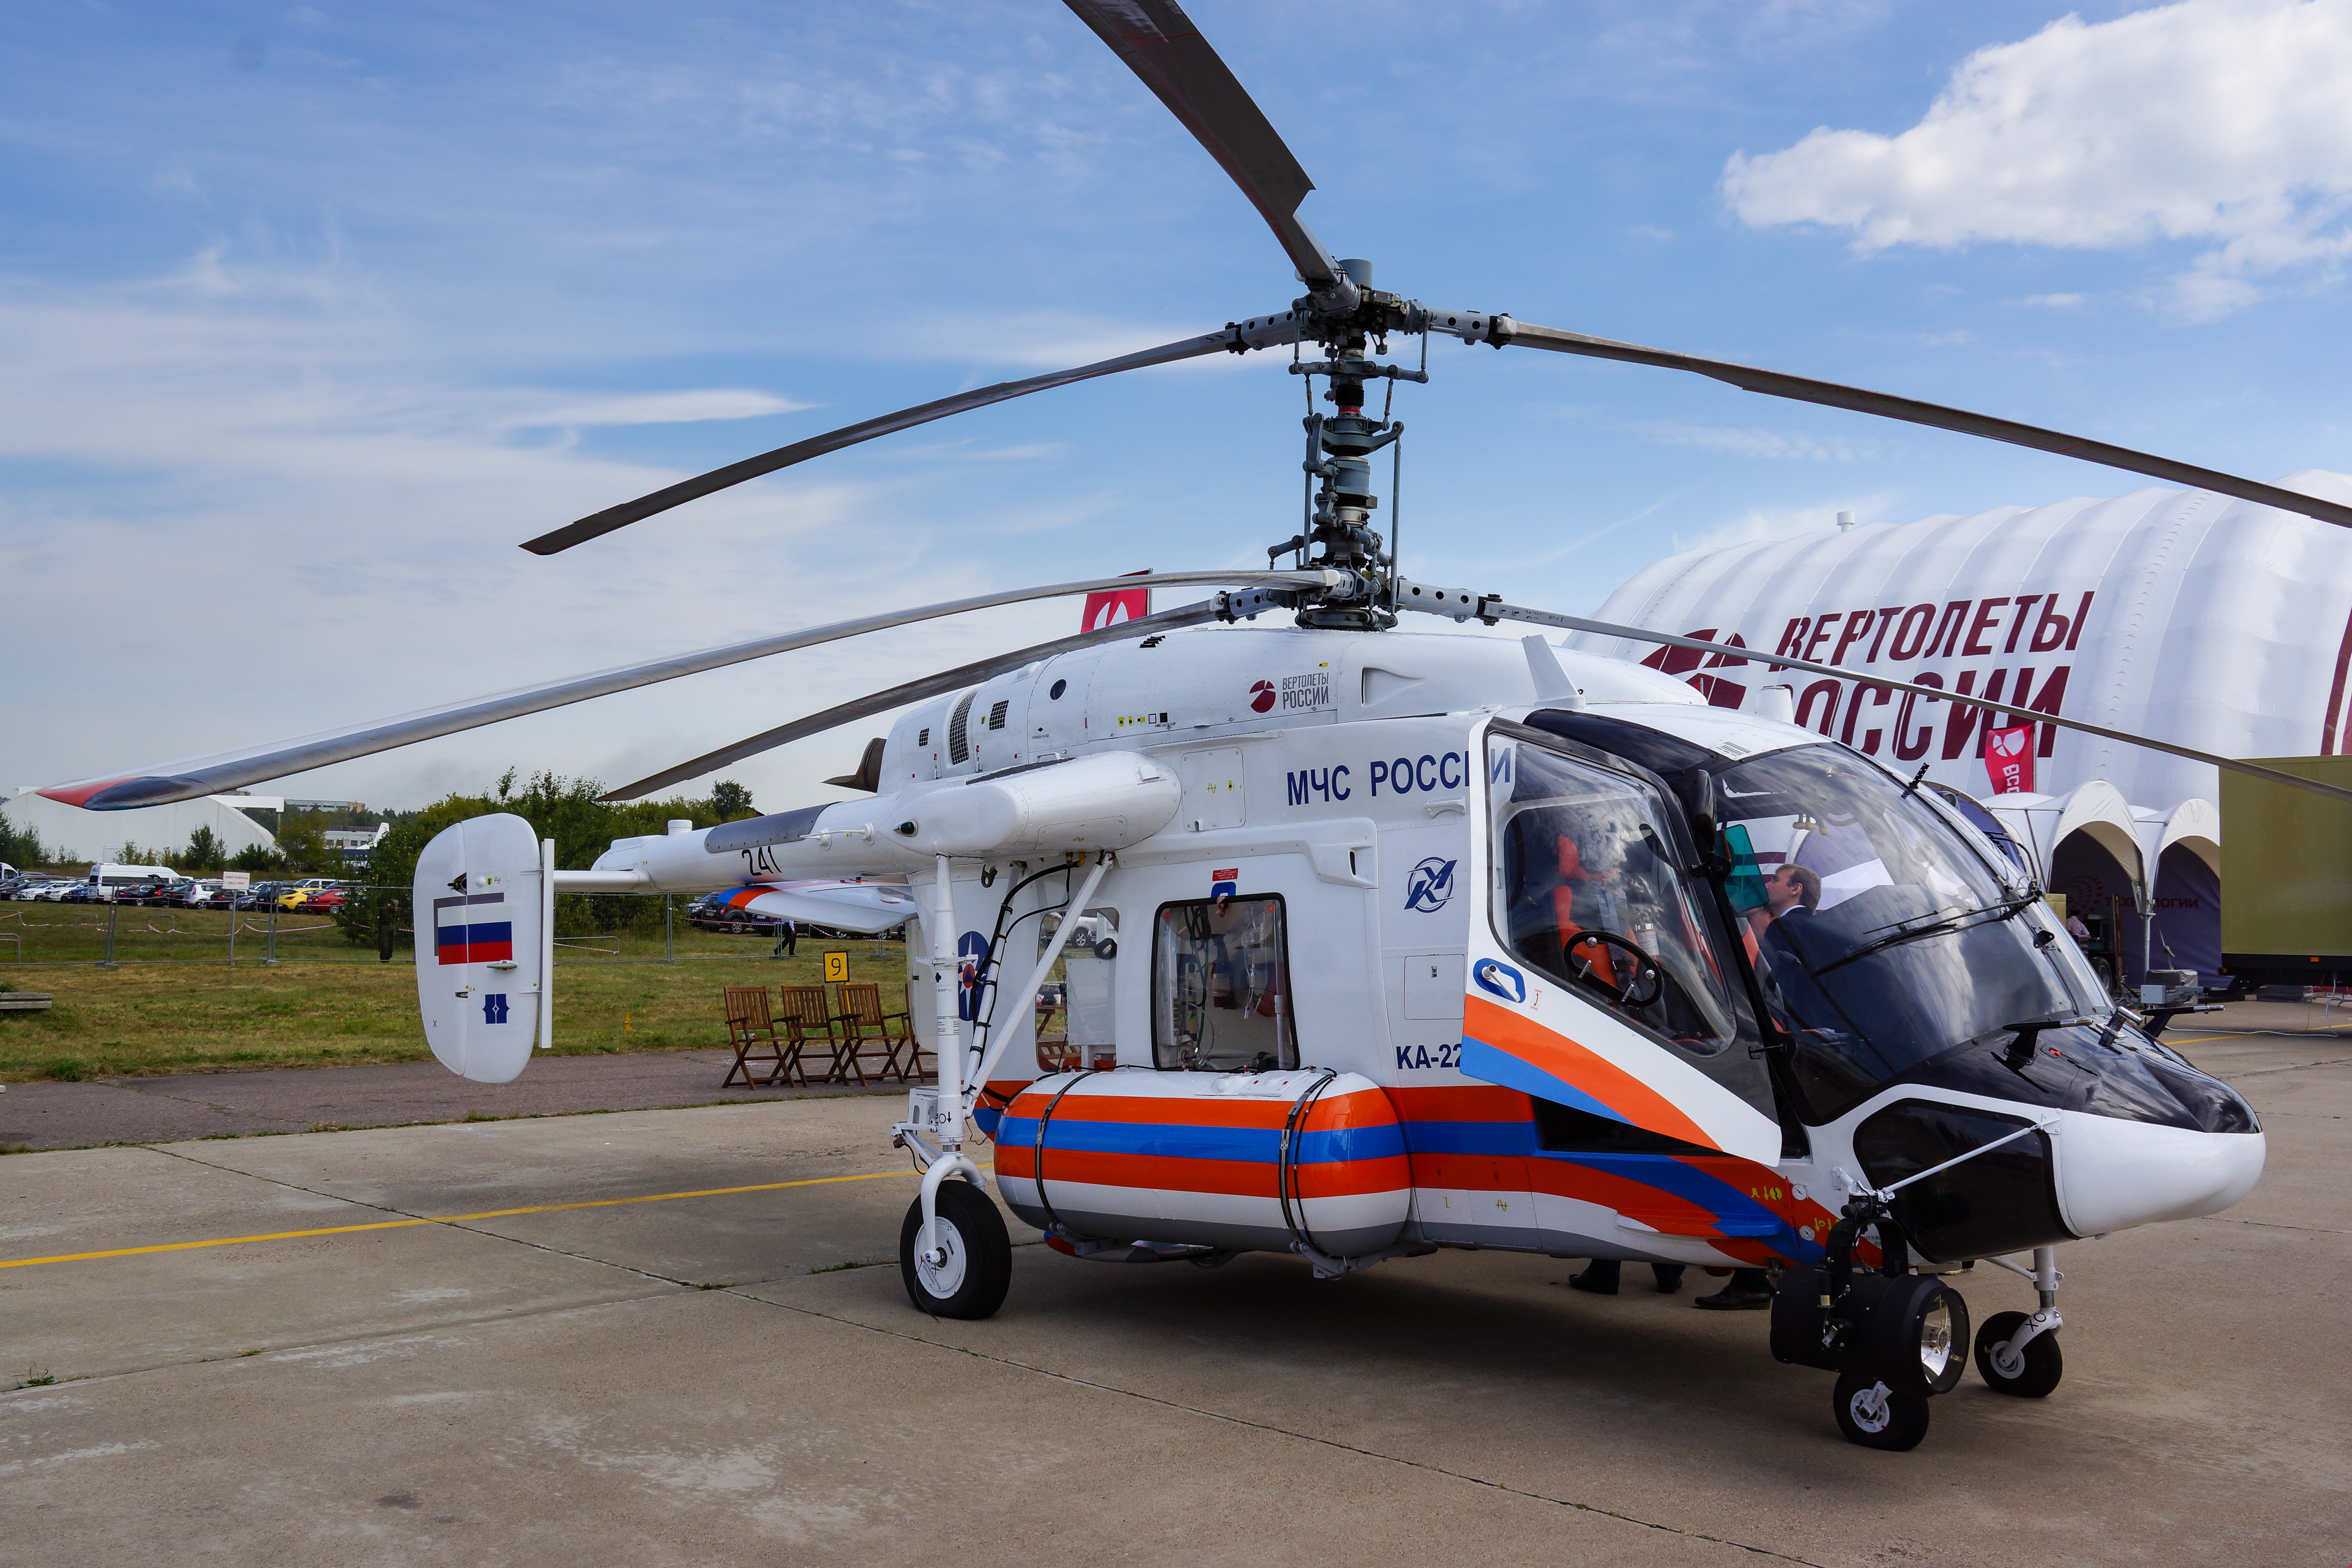
air show, statics, airplane, helicopter, aerodrome technology, aviation, military aviation, civil aviation, fighter, vehicle, sky, exhibition, maks, rotorcraft, mode of transport, natural environment, transport, aircraft, helicopter rotor, air travel, aerospace engineering, glass, windshield, rim, service, propeller, engineering, aerospace manufacturer